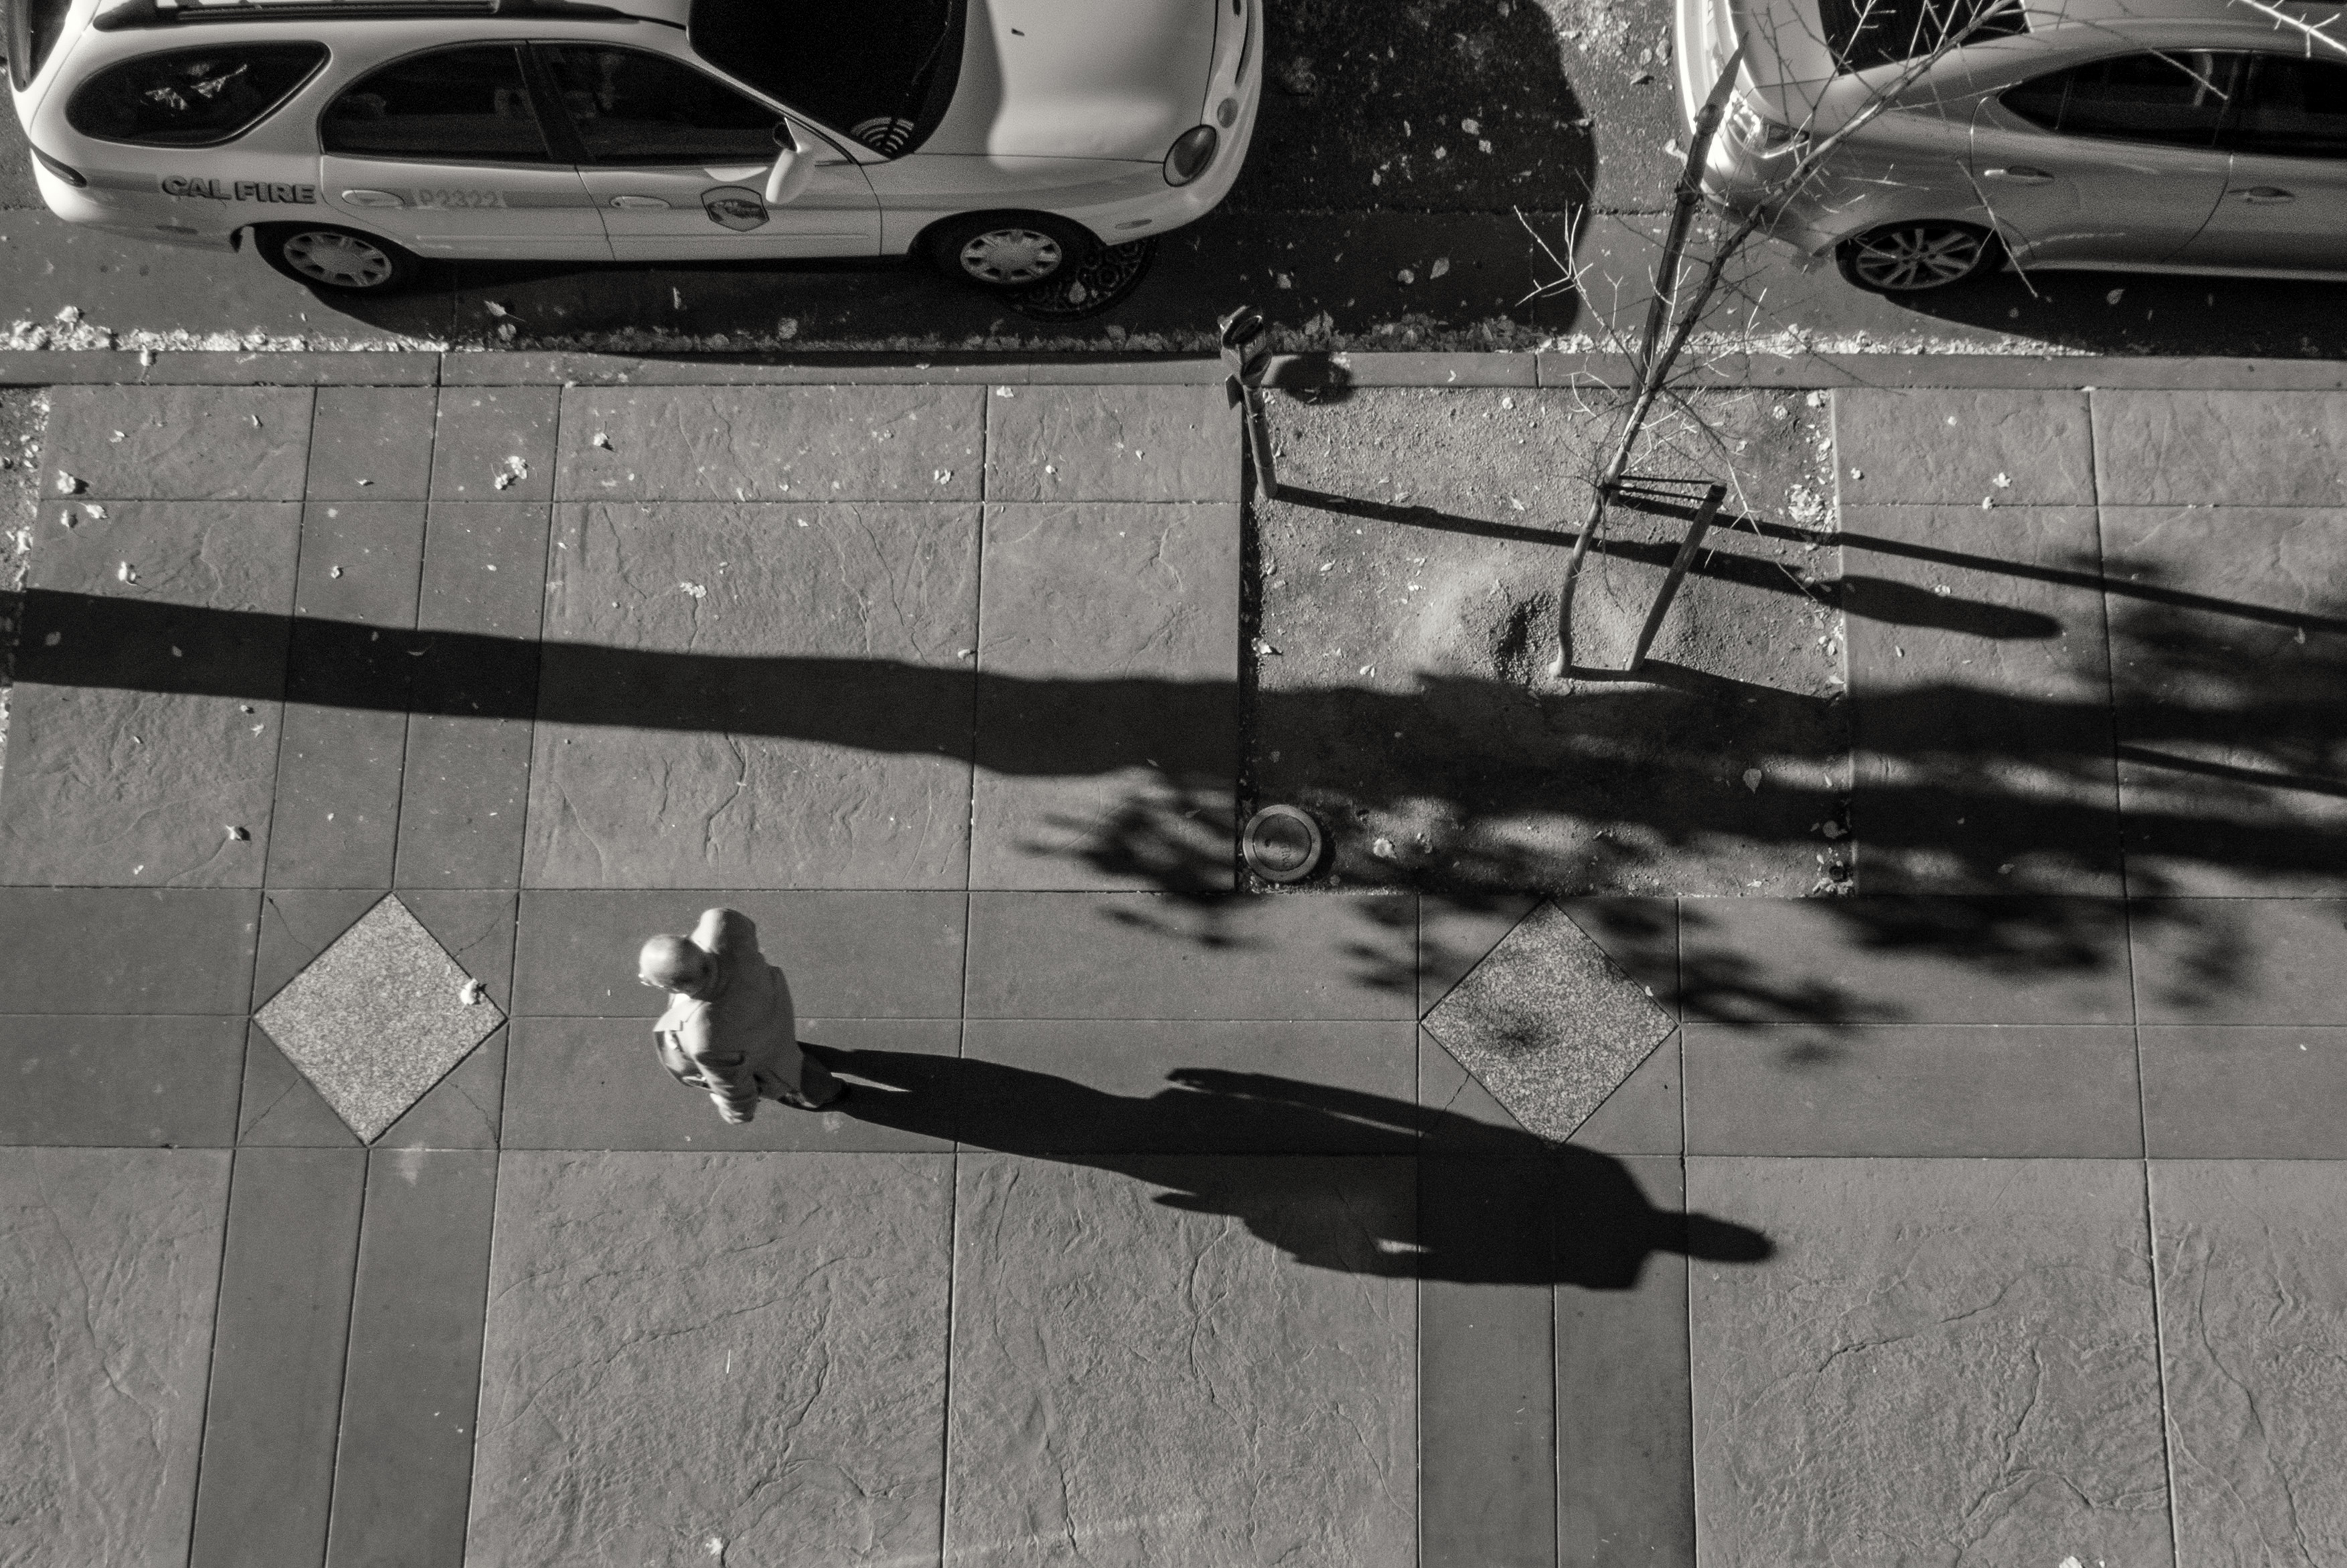
man, walking, black and white, car, wheel, sidewalk, city, urban, pavement, vehicle, shadow, black, monochrome, tire, bumper, monochrome photography, automotive exterior, automotive design